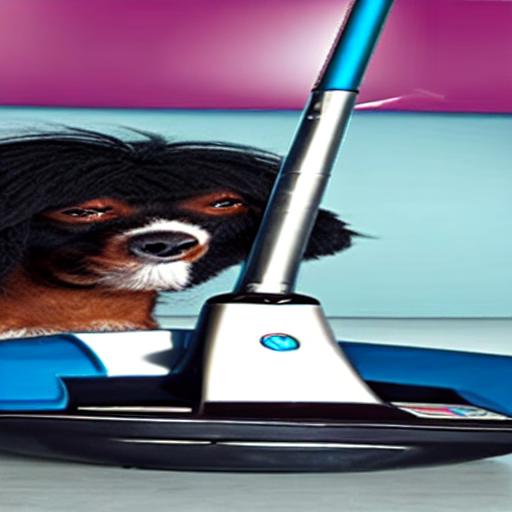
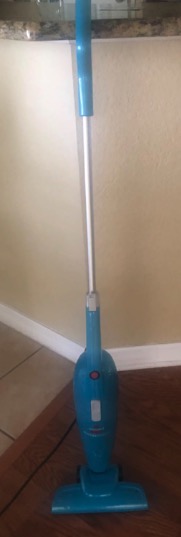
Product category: items_vacuum
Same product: no